Serbs of Bosnia and Herzegovina

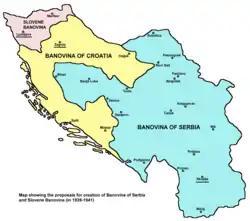
Map showing the proposals for creation of Banovina of Serbia, Banovina of Croatia and Slovene Banovina (in 1939–1941). Most of Bosnia was to be a part of Serbia, since the Serbs were the relative majority of the Bosnian population and the absolute majority on most of the territory.

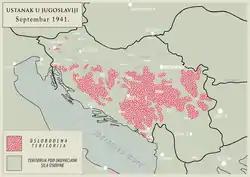
Rebellion against Axis powers occupying Yugoslavia in 1941. Rebellion initially broke out mostly in Serb-inhabited areas, especially in Bosnia & Herzegovina.

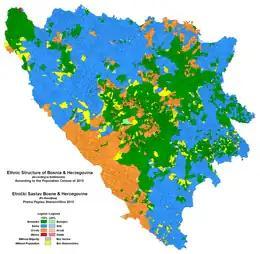
Distribution of ethnic groups in Bosnia and Herzegovina, 2013

The conquest of Bosnia by the Ottomans brought significant administrative, economic, social and cultural changes to the country. The Ottomans however, allowed for the preservation of Bosnian identity and territorial integrity by merely making Bosnia an integral province of its Empire. Under the millet system, Christians were afforded a level of autonomy by the provision of local leaders who served the Ottoman state for religious, social, administrative and legal purposes. The Ottomans allowed Christian communities to band together around these religious leaders and preserve their customs. Consequently, this system also made a clear distinction between Muslims and non-Muslims, paving the way for Islamic supremacy and discrimination towards Christians. For instance, non-Muslims had to pay additional taxes and could not own any land or property or hold positions in the Ottoman state apparatus. Thus, conversion to Islam was advantageous to Bosnians and the 15th and 16th centuries marked the beginning of the Islamization period. A major effect of this system was also the development of distinct national identities among the three Bosnian groups during the 19th century, resulting in the spread of Orthodoxy and its assimilation into a Serbian national consciousness for Orthodox people throughout the empire. Given the threat of the Austro-Hungarian empire, the Catholics of Bosnia faced strenuous religious oppression, although this same level of discrimination would also be applied to Orthodox believers with the rise of an independent Serbian state in the 19th century. The Ottomans introduced a sizeable Orthodox Christian population into Bosnia proper, including Vlachs from the eastern Balkans. The conversion of the adherents of the Bosnian Church also aided the spread of Eastern Orthodoxy. Later, areas abandoned by Catholics during the Ottoman–Habsburg wars were settled with Muslims and Orthodox Christians.